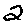
Label: 2